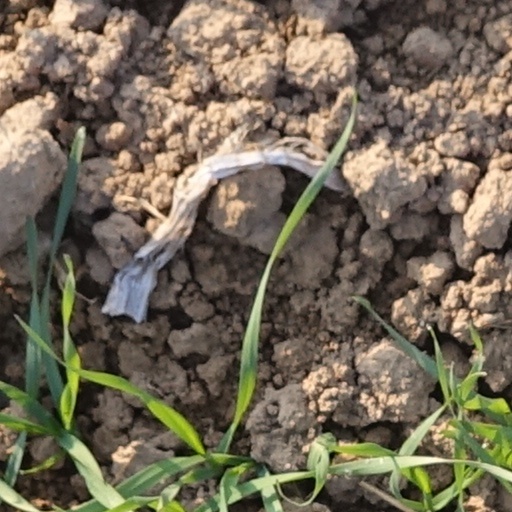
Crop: wheat